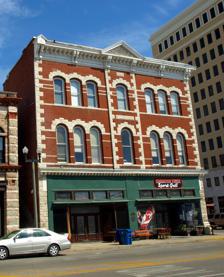
Building: Caldwell Building
Country: United States of America
Year built: 1889
United States historic place Caldwell Building U.S. National Register of Historic Places Location 1001 Noble St., Anniston, Alabama Coordinates 33°39′25″N 85°49′46″W / 33.65694°N 85.82944°W / 33.65694; -85.82944 ( Caldwell Building ) Area less than one acre Built 1889 Architectural style Italianate NRHP reference No. 82001997 Added to NRHP March 1, 1982 The Caldwell Building , at 1001 Noble St. in Anniston, Alabama , United States, is a historic building built in Italianate style in 1889.  It was listed on the National Register of Historic Places in 1982. It is a three-story building with red brick and russet colored stone trim.  It is located on Lot 1, Block 1, the hub of the business district of Anniston. References